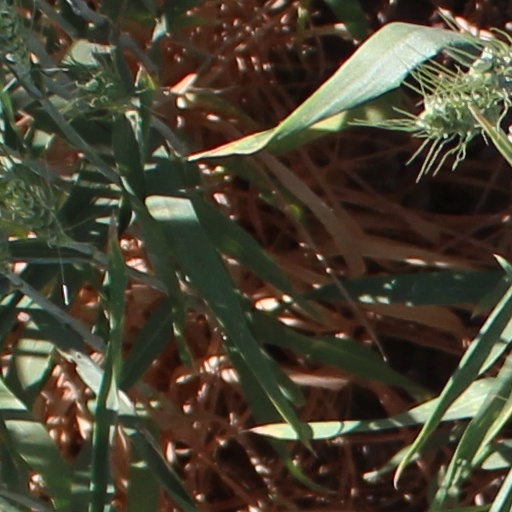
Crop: wheat